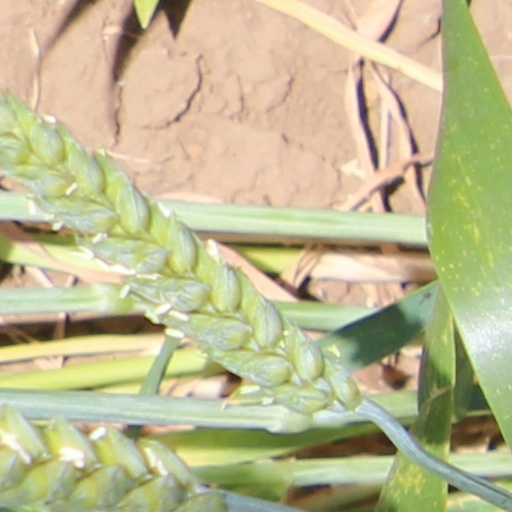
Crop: wheat